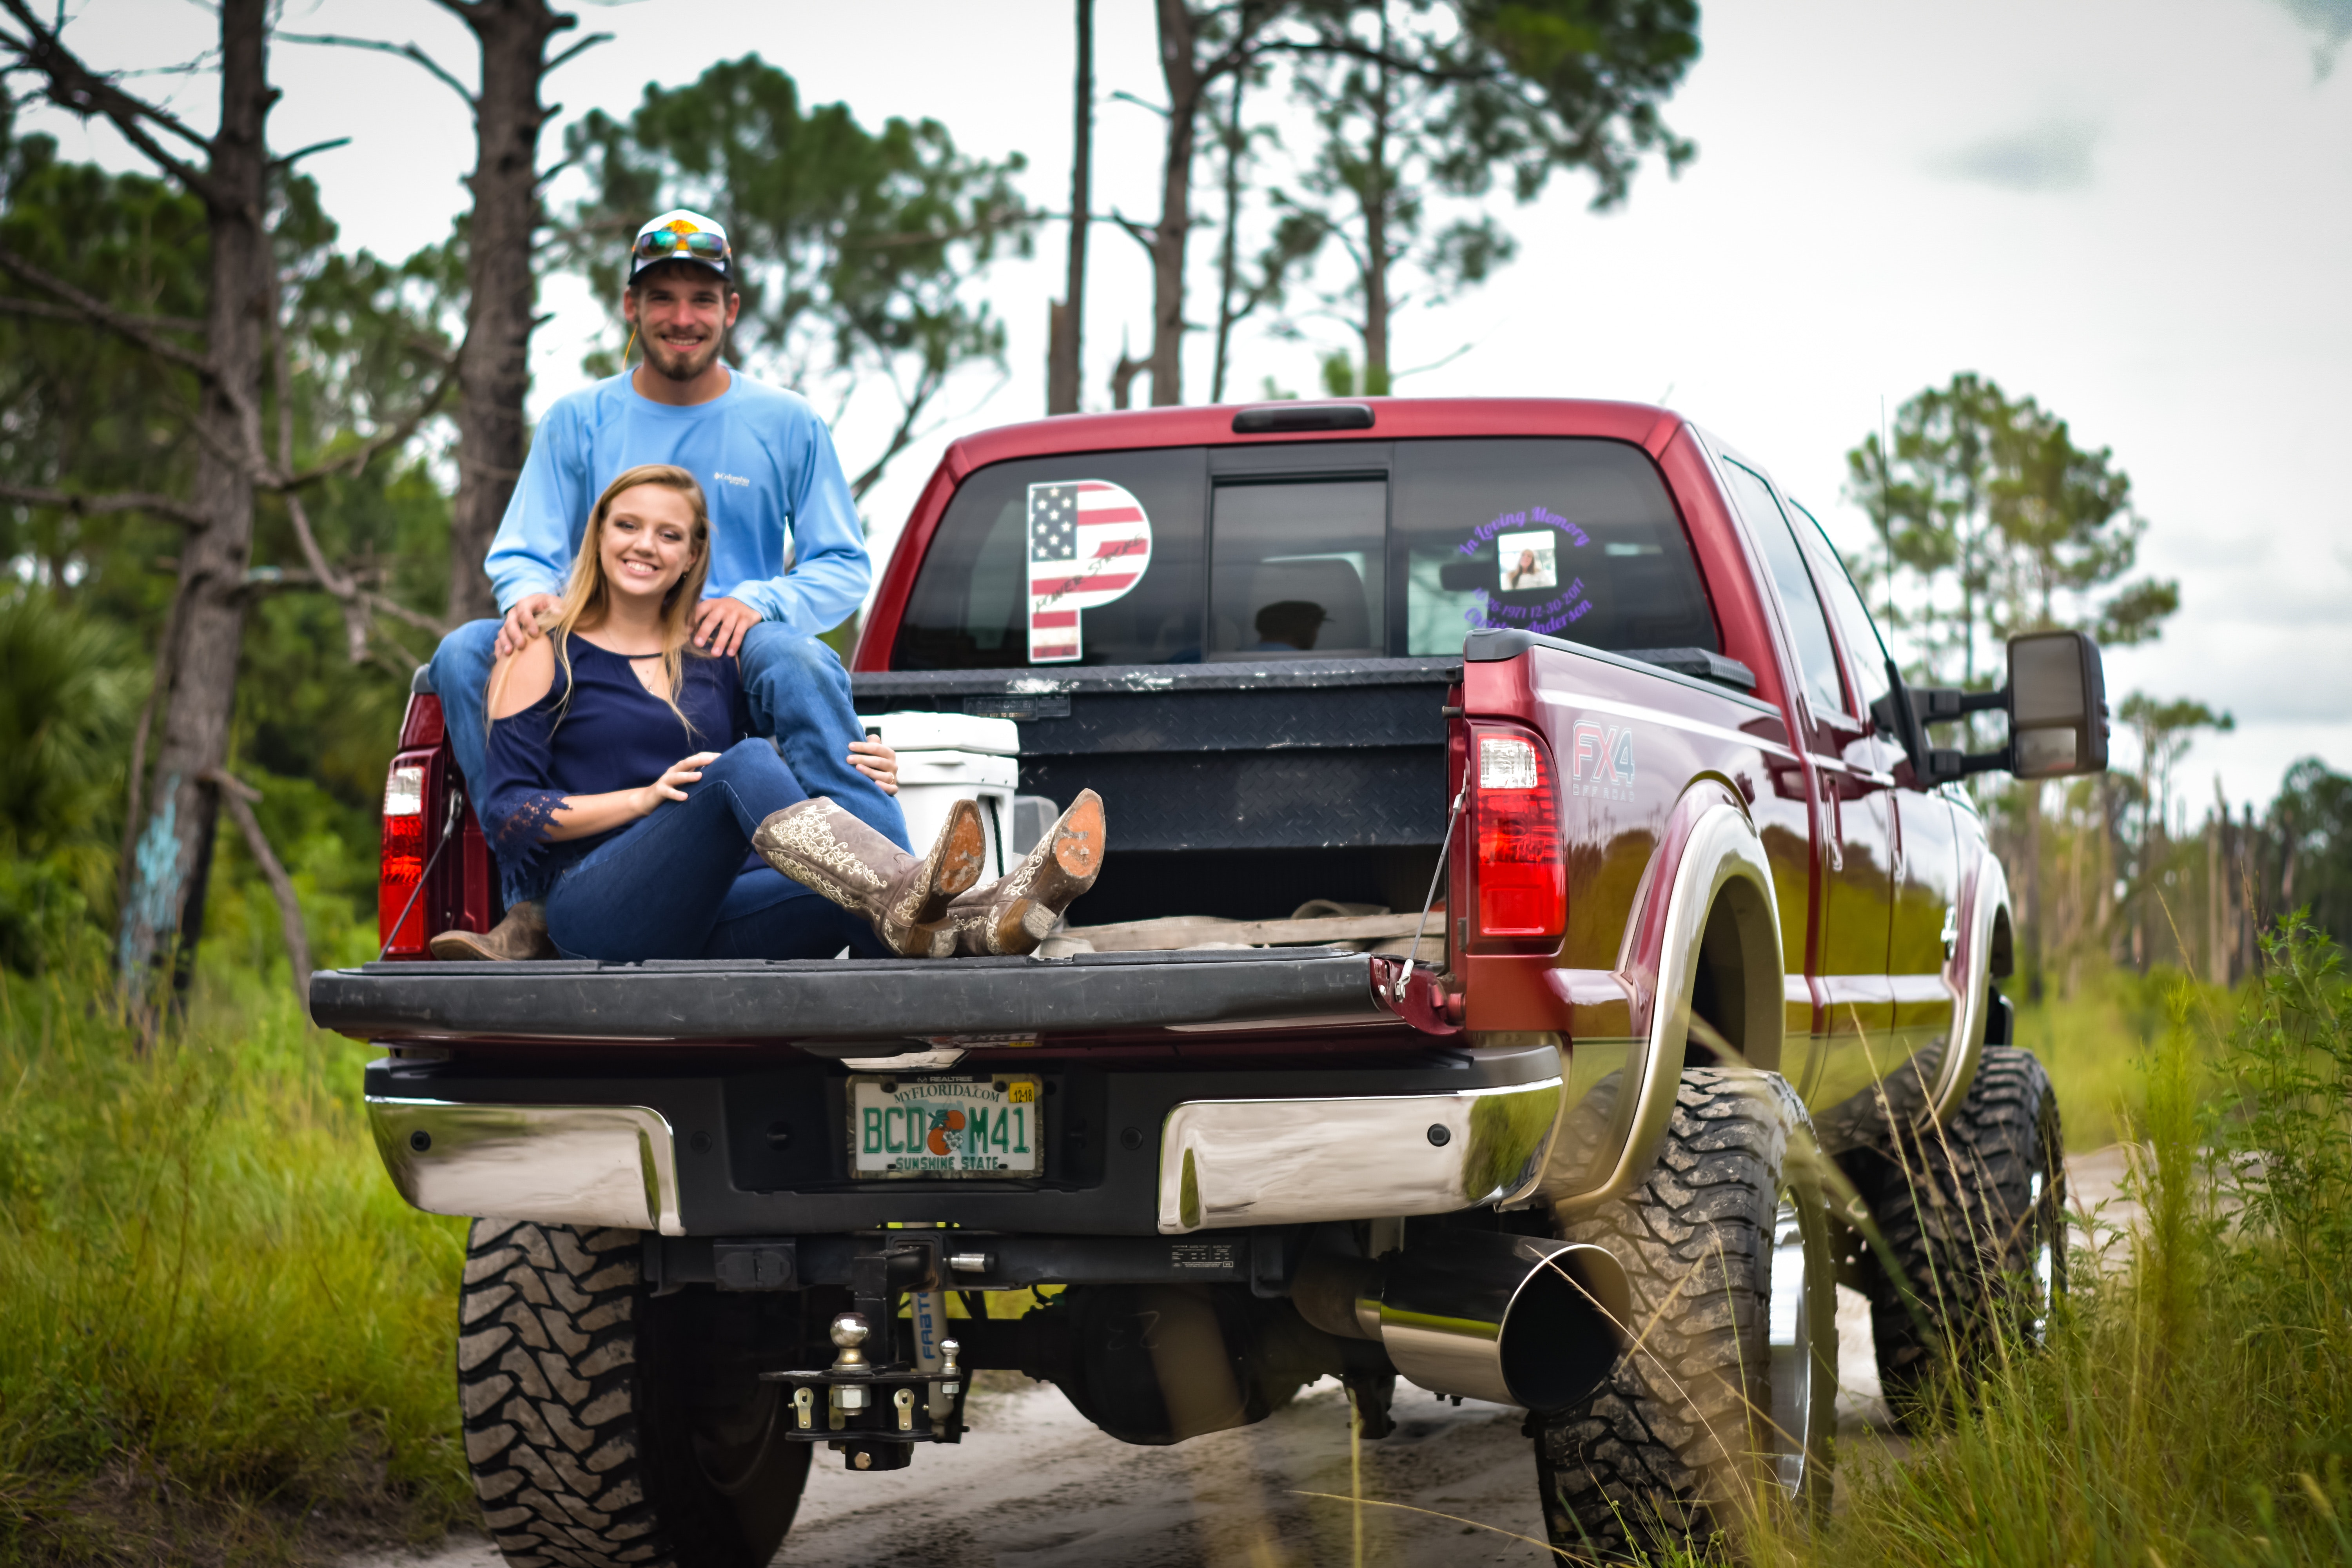
land vehicle, vehicle, car, automotive tire, tire, off roading, automotive exterior, bumper, automotive design, tree, auto part, off road vehicle, pickup truck, automotive wheel system, compact sport utility vehicle, recreation, ford, ford super duty, ford f series, fender, tread